Xenia (plants)

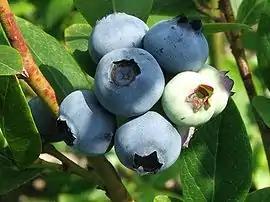
Ripe and unripe fruit of "Vaccinium corymbosum"

The vigour of the seeds forming inside a fruit can affect the growth of the fruit itself. For example, in two plant species whose fruit ripen asynchronously ("Vaccinium corymbosum" and "Amelanchier arborea") the fruit with more seeds ripened faster.